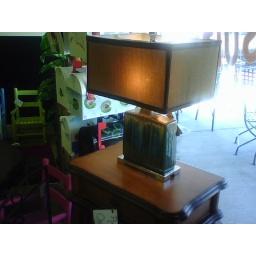
little lamp for table by fireplace